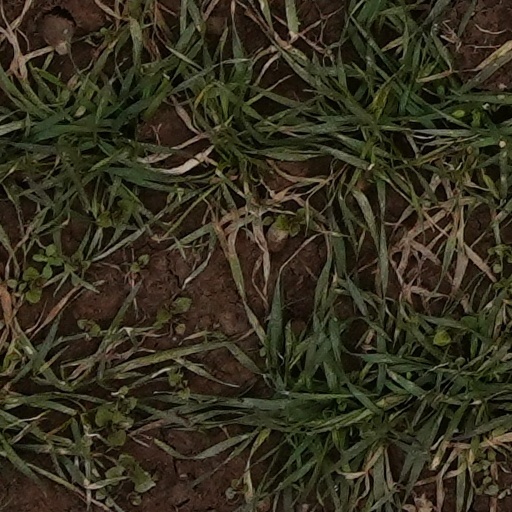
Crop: wheat